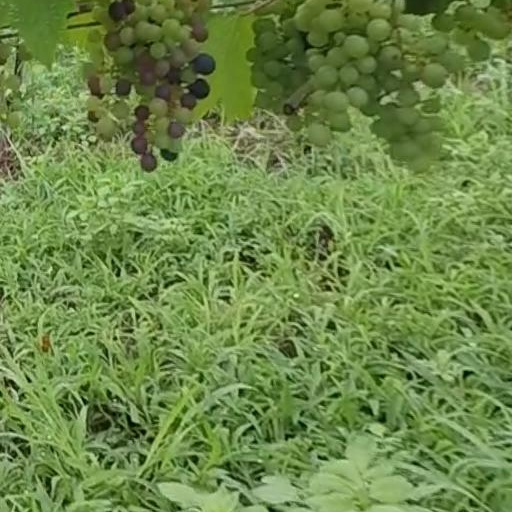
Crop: grape